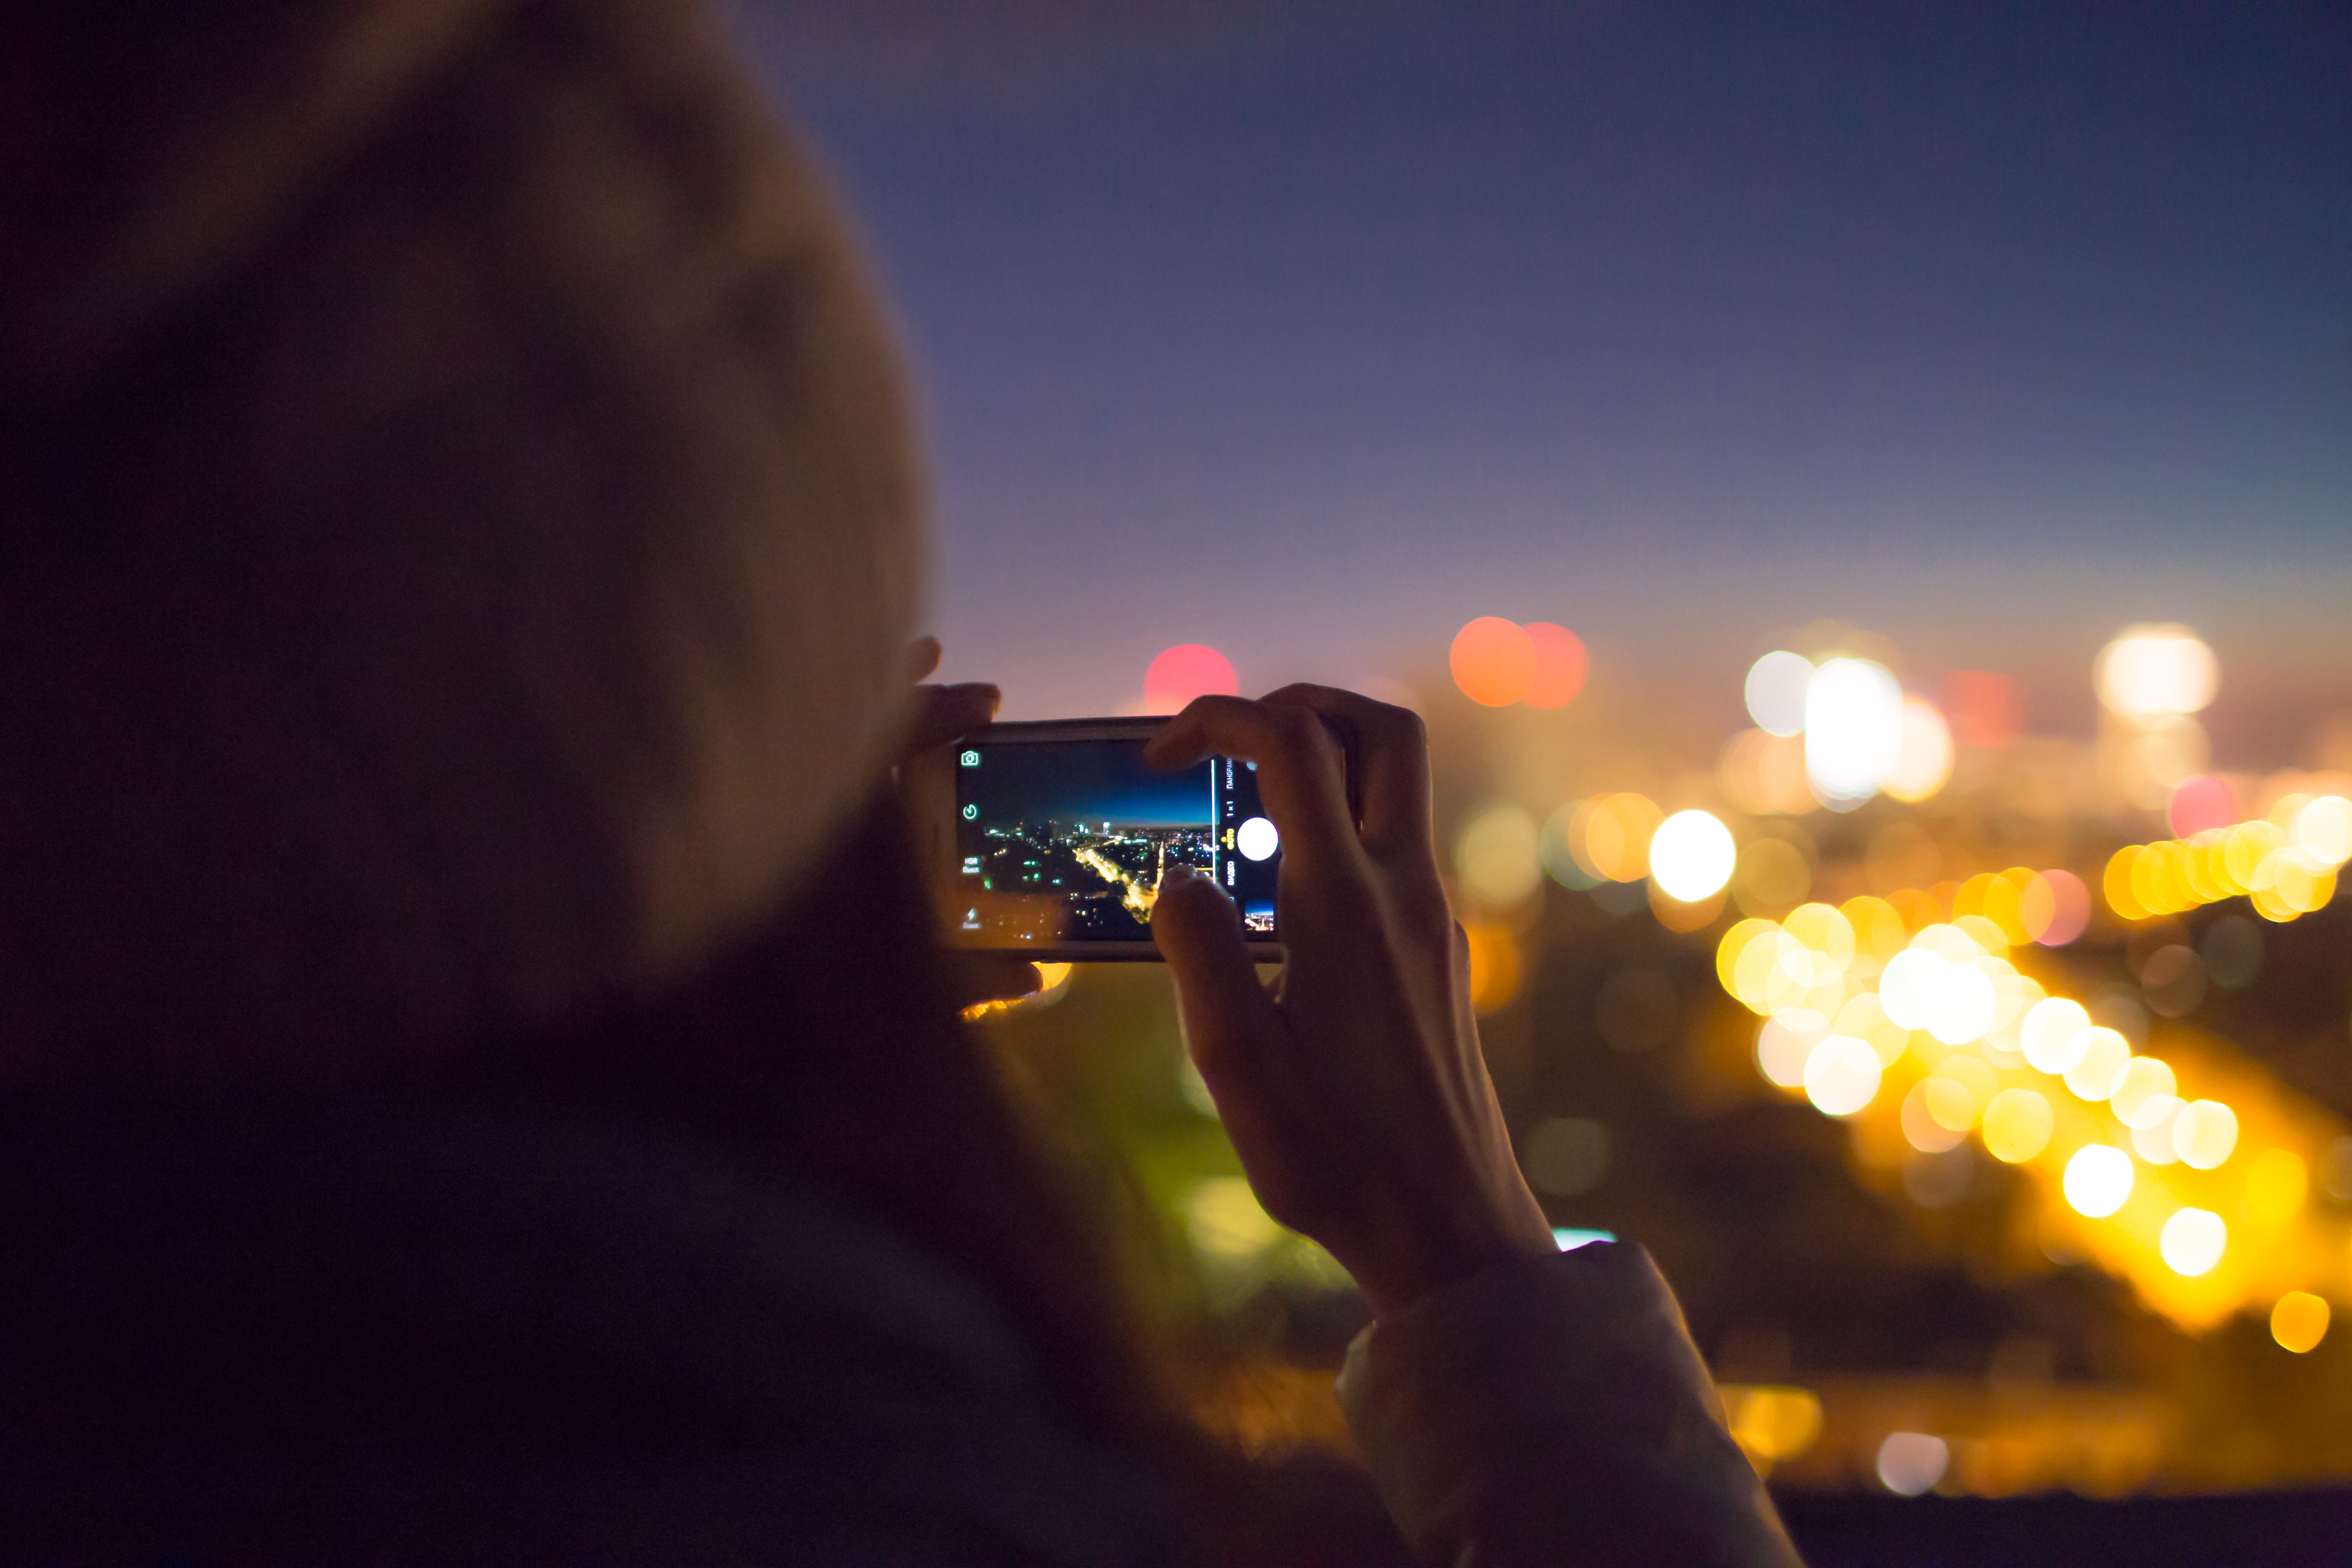
light, night, sunlight, evening, color, darkness, lighting, screenshot, atmosphere of earth, computer wallpaper